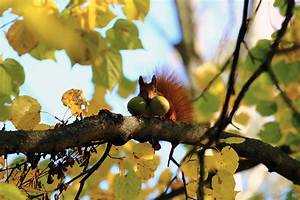
Label: squirrel